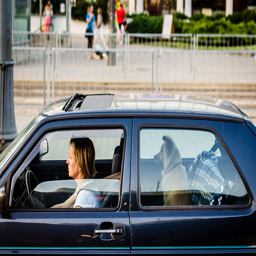
A woman in a car with a dog in the backseat.
A woman driving a dog in the back of her car down a street.
A woman driving a vehicle with a dog in the backseat.
a person drives in a car as a dog sits in the back
a woman driving a car with a dog in the back seat